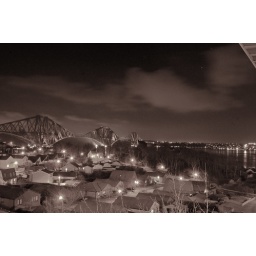
Taken from under the road bridge towards the Rail Bridge.